Detmold station

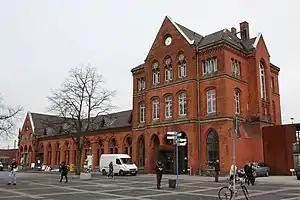

Detmold Station is the main train station of the city of Detmold in the German state of North Rhine-Westphalia. It was opened in 1880. It is classified by Deutsche Bahn as a category 5 station, and has two platform tracks. The station building was thoroughly renovated in 2006 and 2007.